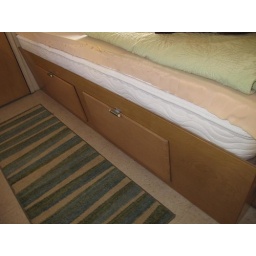
Storage area under bed - water heater and wheel well access